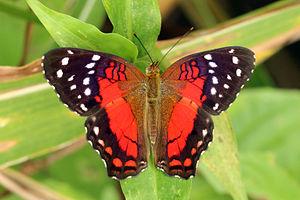
Anartia amathea est un insecte lépidoptère appartenant à la famille des Nymphalidae à la sous-famille des Nymphalinae, tribu des Victorinini et au genre Anartia.
Anartia est un genre de lépidoptères de la famille des Nymphalidae, originaires d'Amérique.